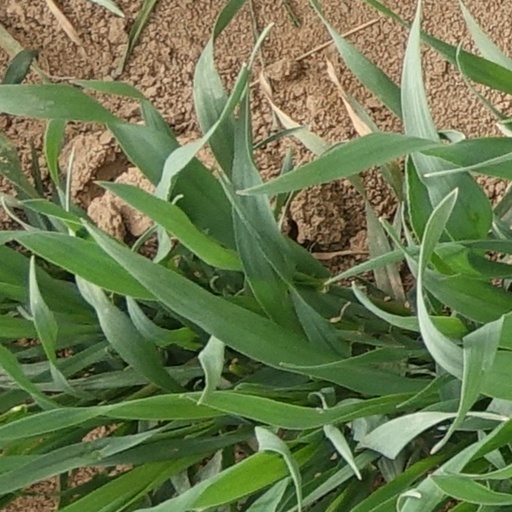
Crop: wheat